Martinsburg High School

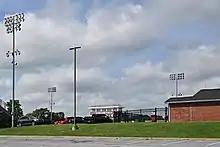
Cobourn Field at Martinsburg High School

All the school's athletic teams compete at the "AAA" level, which includes the largest schools in the state. Martinsburg won AAA State Basketball Championships in 1994, 2009, and 2013. Martinsburg has won 10 AAA State Football Championships in 2010, 2011, 2012, 2013, 2016, 2017, 2018, 2019, 2021, and 2023. Martinsburg holds West Virginia's record of most consecutive high school AAA Football Championships of all time, winning four straight championships on two occasions, the first during the 2010–2013 seasons and then again from 2016 to 2019. Martinsburg also held the record for the longest winning streak in state history, which began on October 26, 2016, and ended at 57 games with a loss to Spring Valley (Huntington, WV) HS in the 2020-2021 season. Martinsburg currently holds the 2nd longest active win streak in the country. Martinsburg has also been the AAA State Baseball Champions on several occasions, including 1983, 1989, 1996, and 2009.